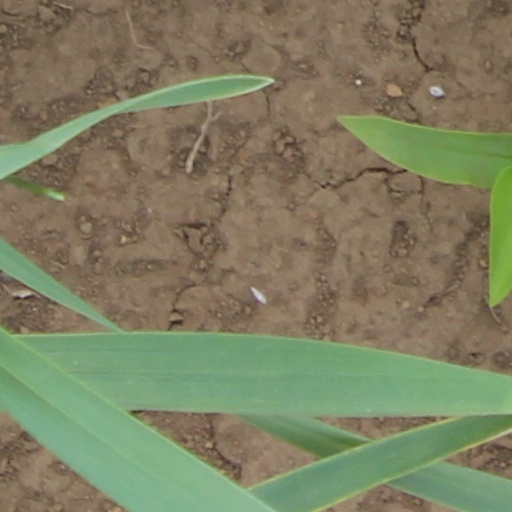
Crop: wheat